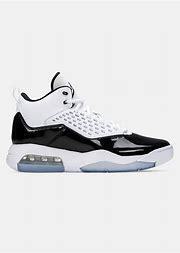
Brand: Jordan
Model: Maxin 200